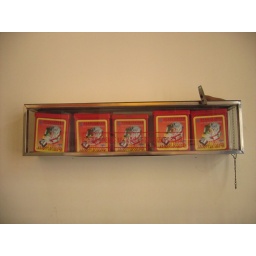
Smoke masks for fire in a glass box